Magic smoke

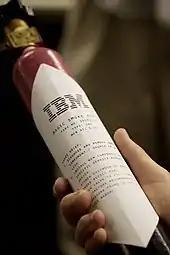
Gag IBM magic smoke refill. Note the "magic smoke" valve in the instructions.

Magic smoke (also factory smoke, blue smoke, or the genie) is a humorous name for the caustic smoke produced by severe electrical over-stress of electronic circuits or components, causing overheating and an accompanying release of smoke. The smoke typically smells of burning plastic and other chemicals. The color of the smoke depends on which component is overheating, but it is commonly blue, grey, or white. Minor overstress eventually results in component failure, but without pyrotechnic display or release of smoke. A power transistor inside a power supply is a frequent culprit for the acrid smoke.